Tom Lyons

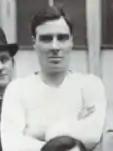
Lyons in a Port Vale squad photo in 1920

Alfred Thomas Lyons (5 July 1885 – October 1938) was an English footballer and cricketer. He played as a wicket-keeper for Staffordshire in the 1913 Minor Counties Cricket Championship.